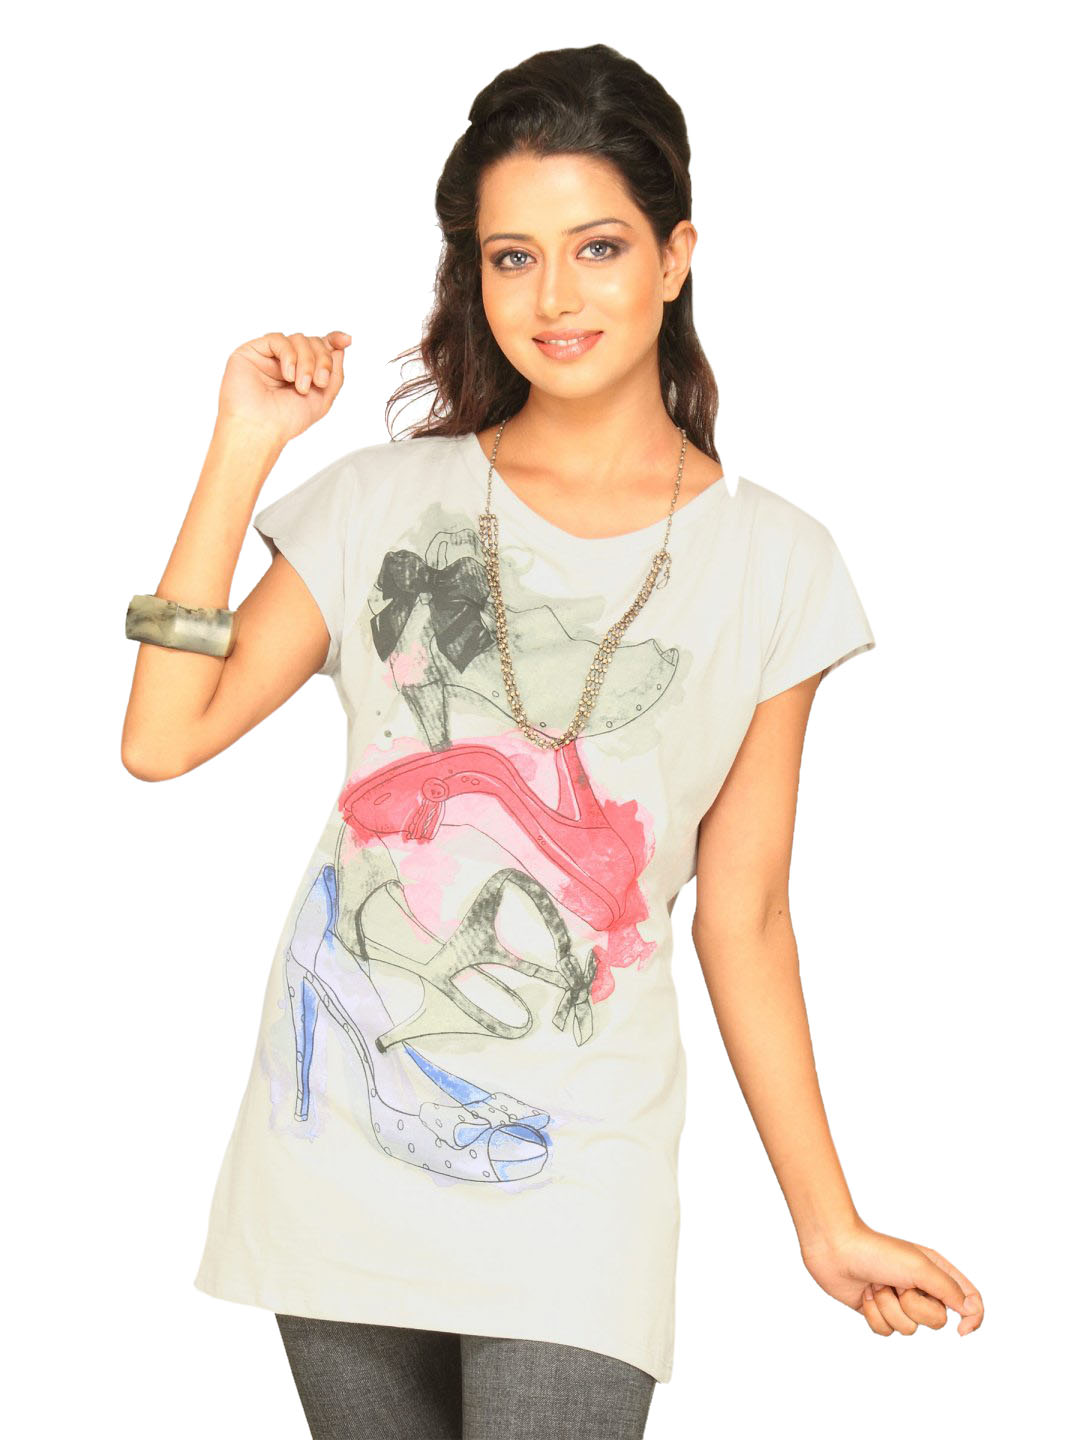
UCB Women's Boat Neck Chest Print Grey T-shirt
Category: Apparel / Topwear / Tshirts
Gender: Women
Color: Grey
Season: Summer 2011
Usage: Casual